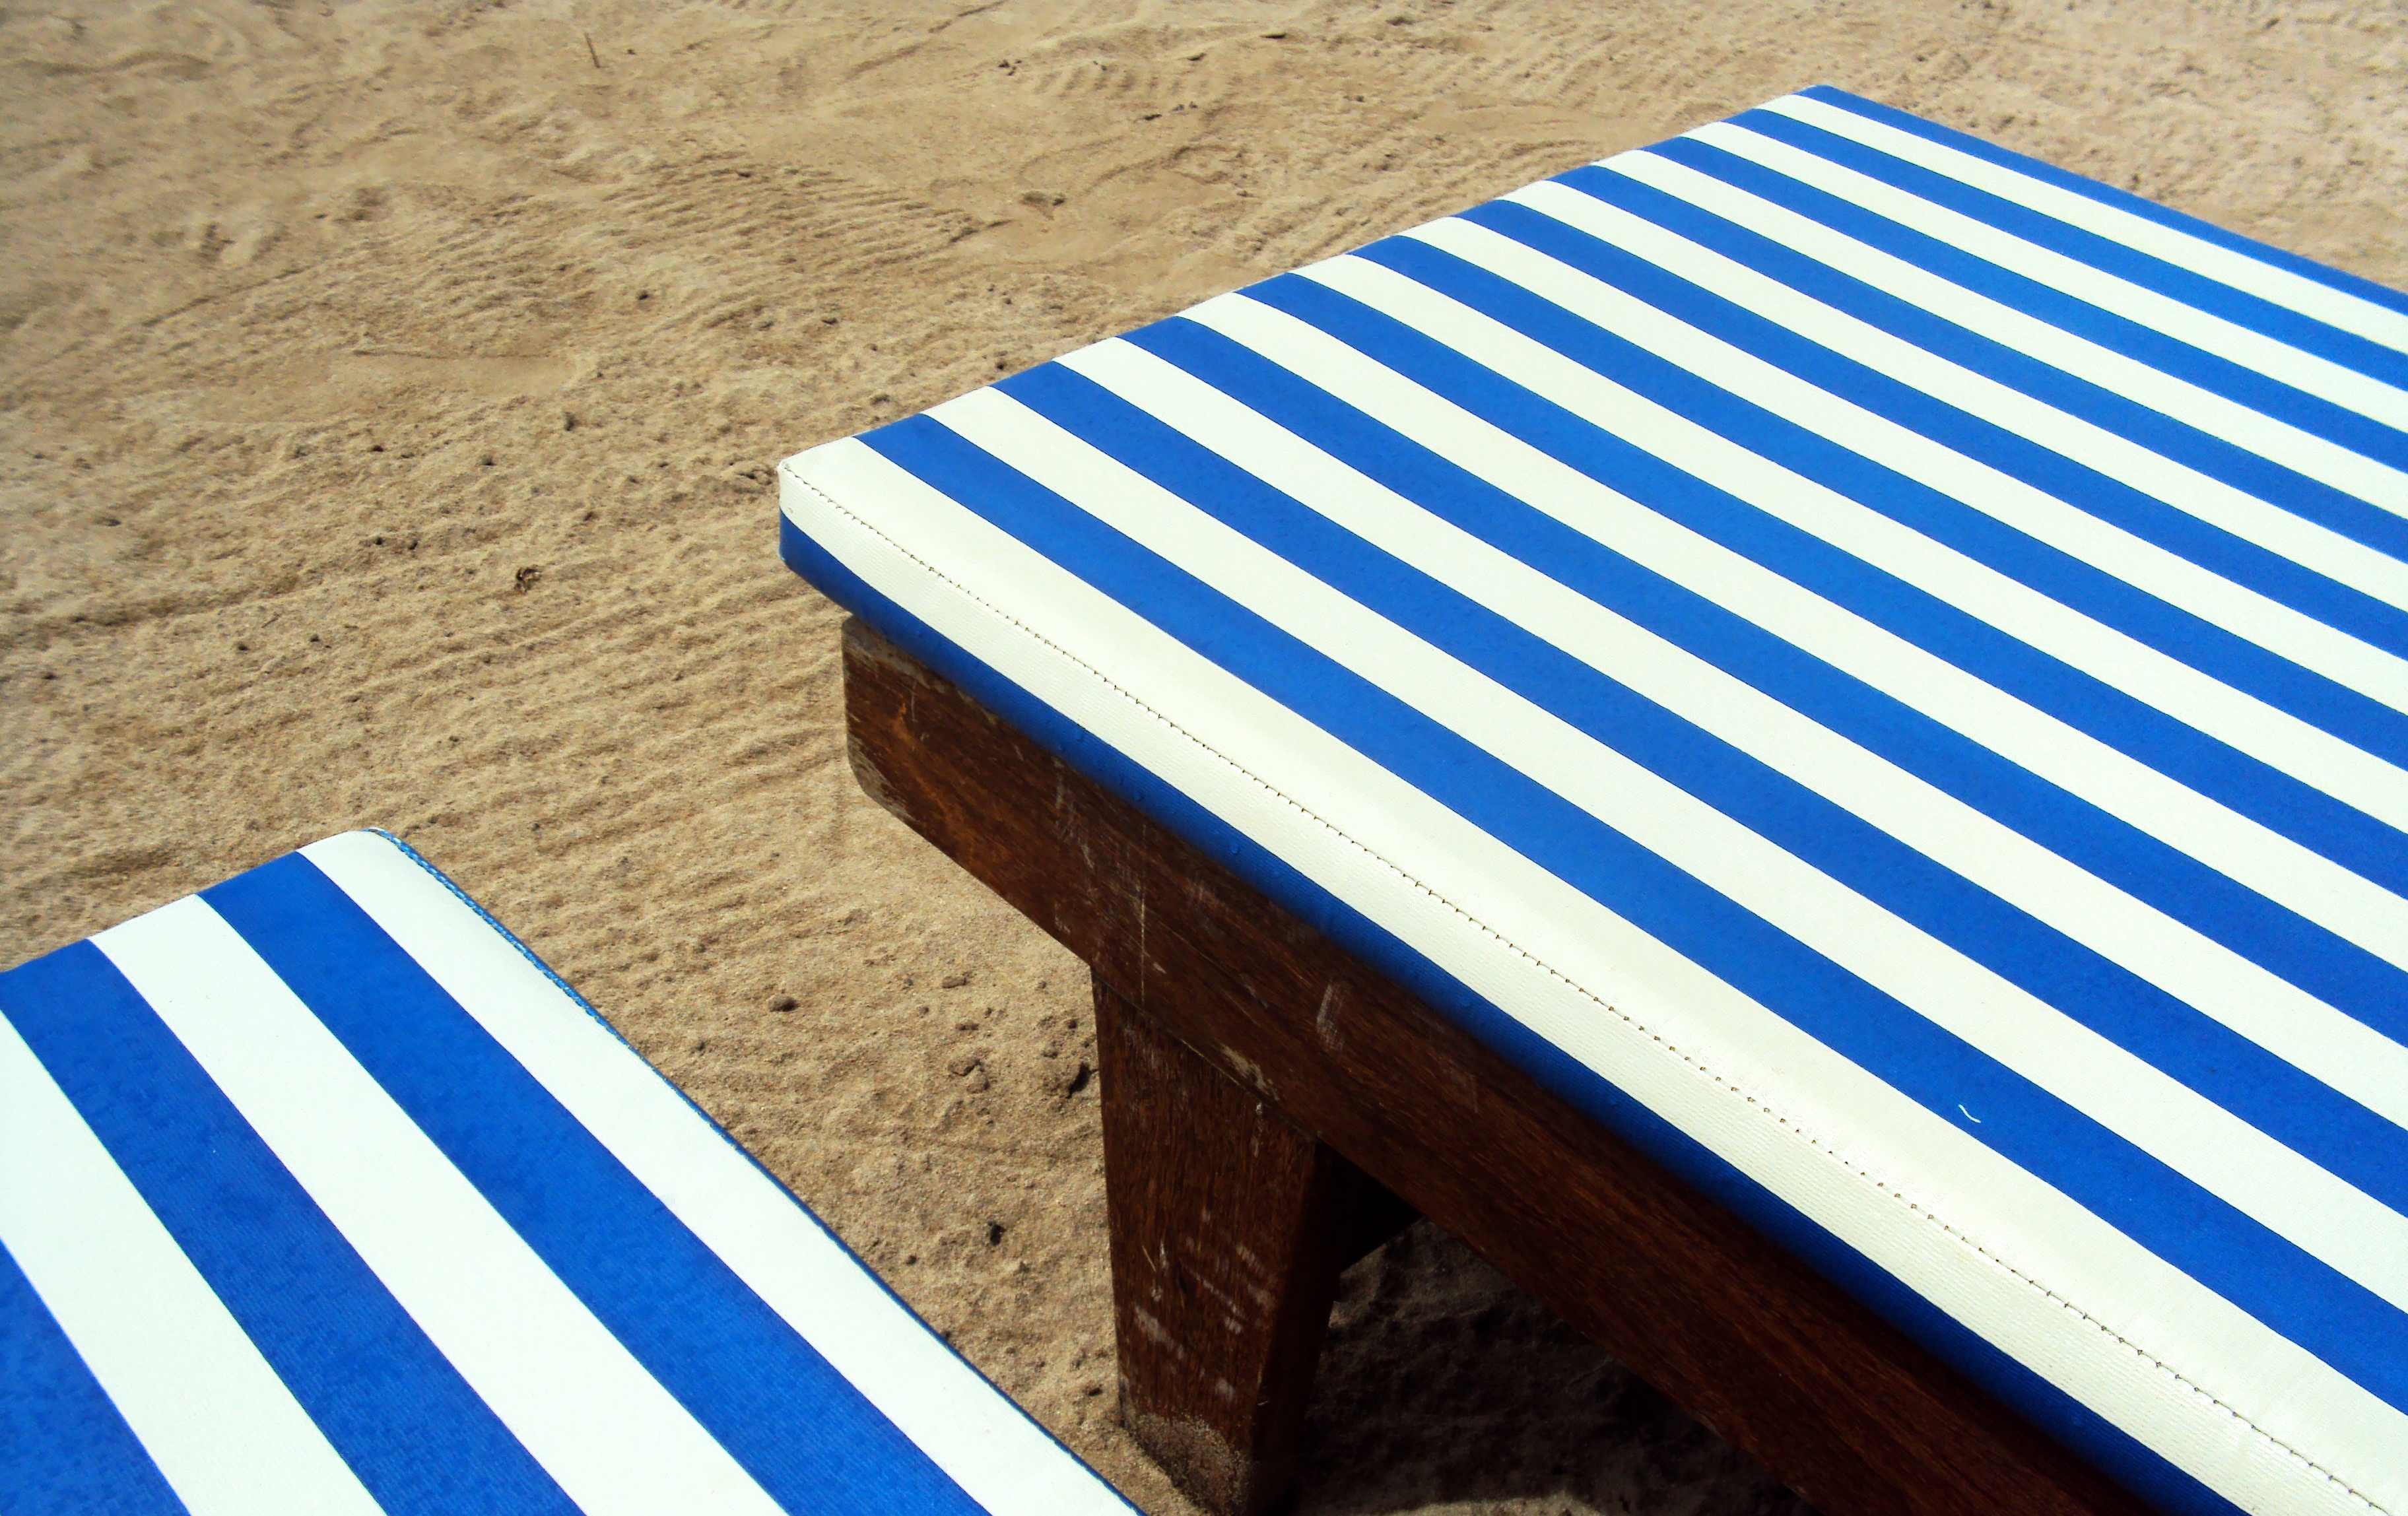
table, wing, wood, surfboard, blue, furniture, design, rectangle, shape, surfing equipment and supplies